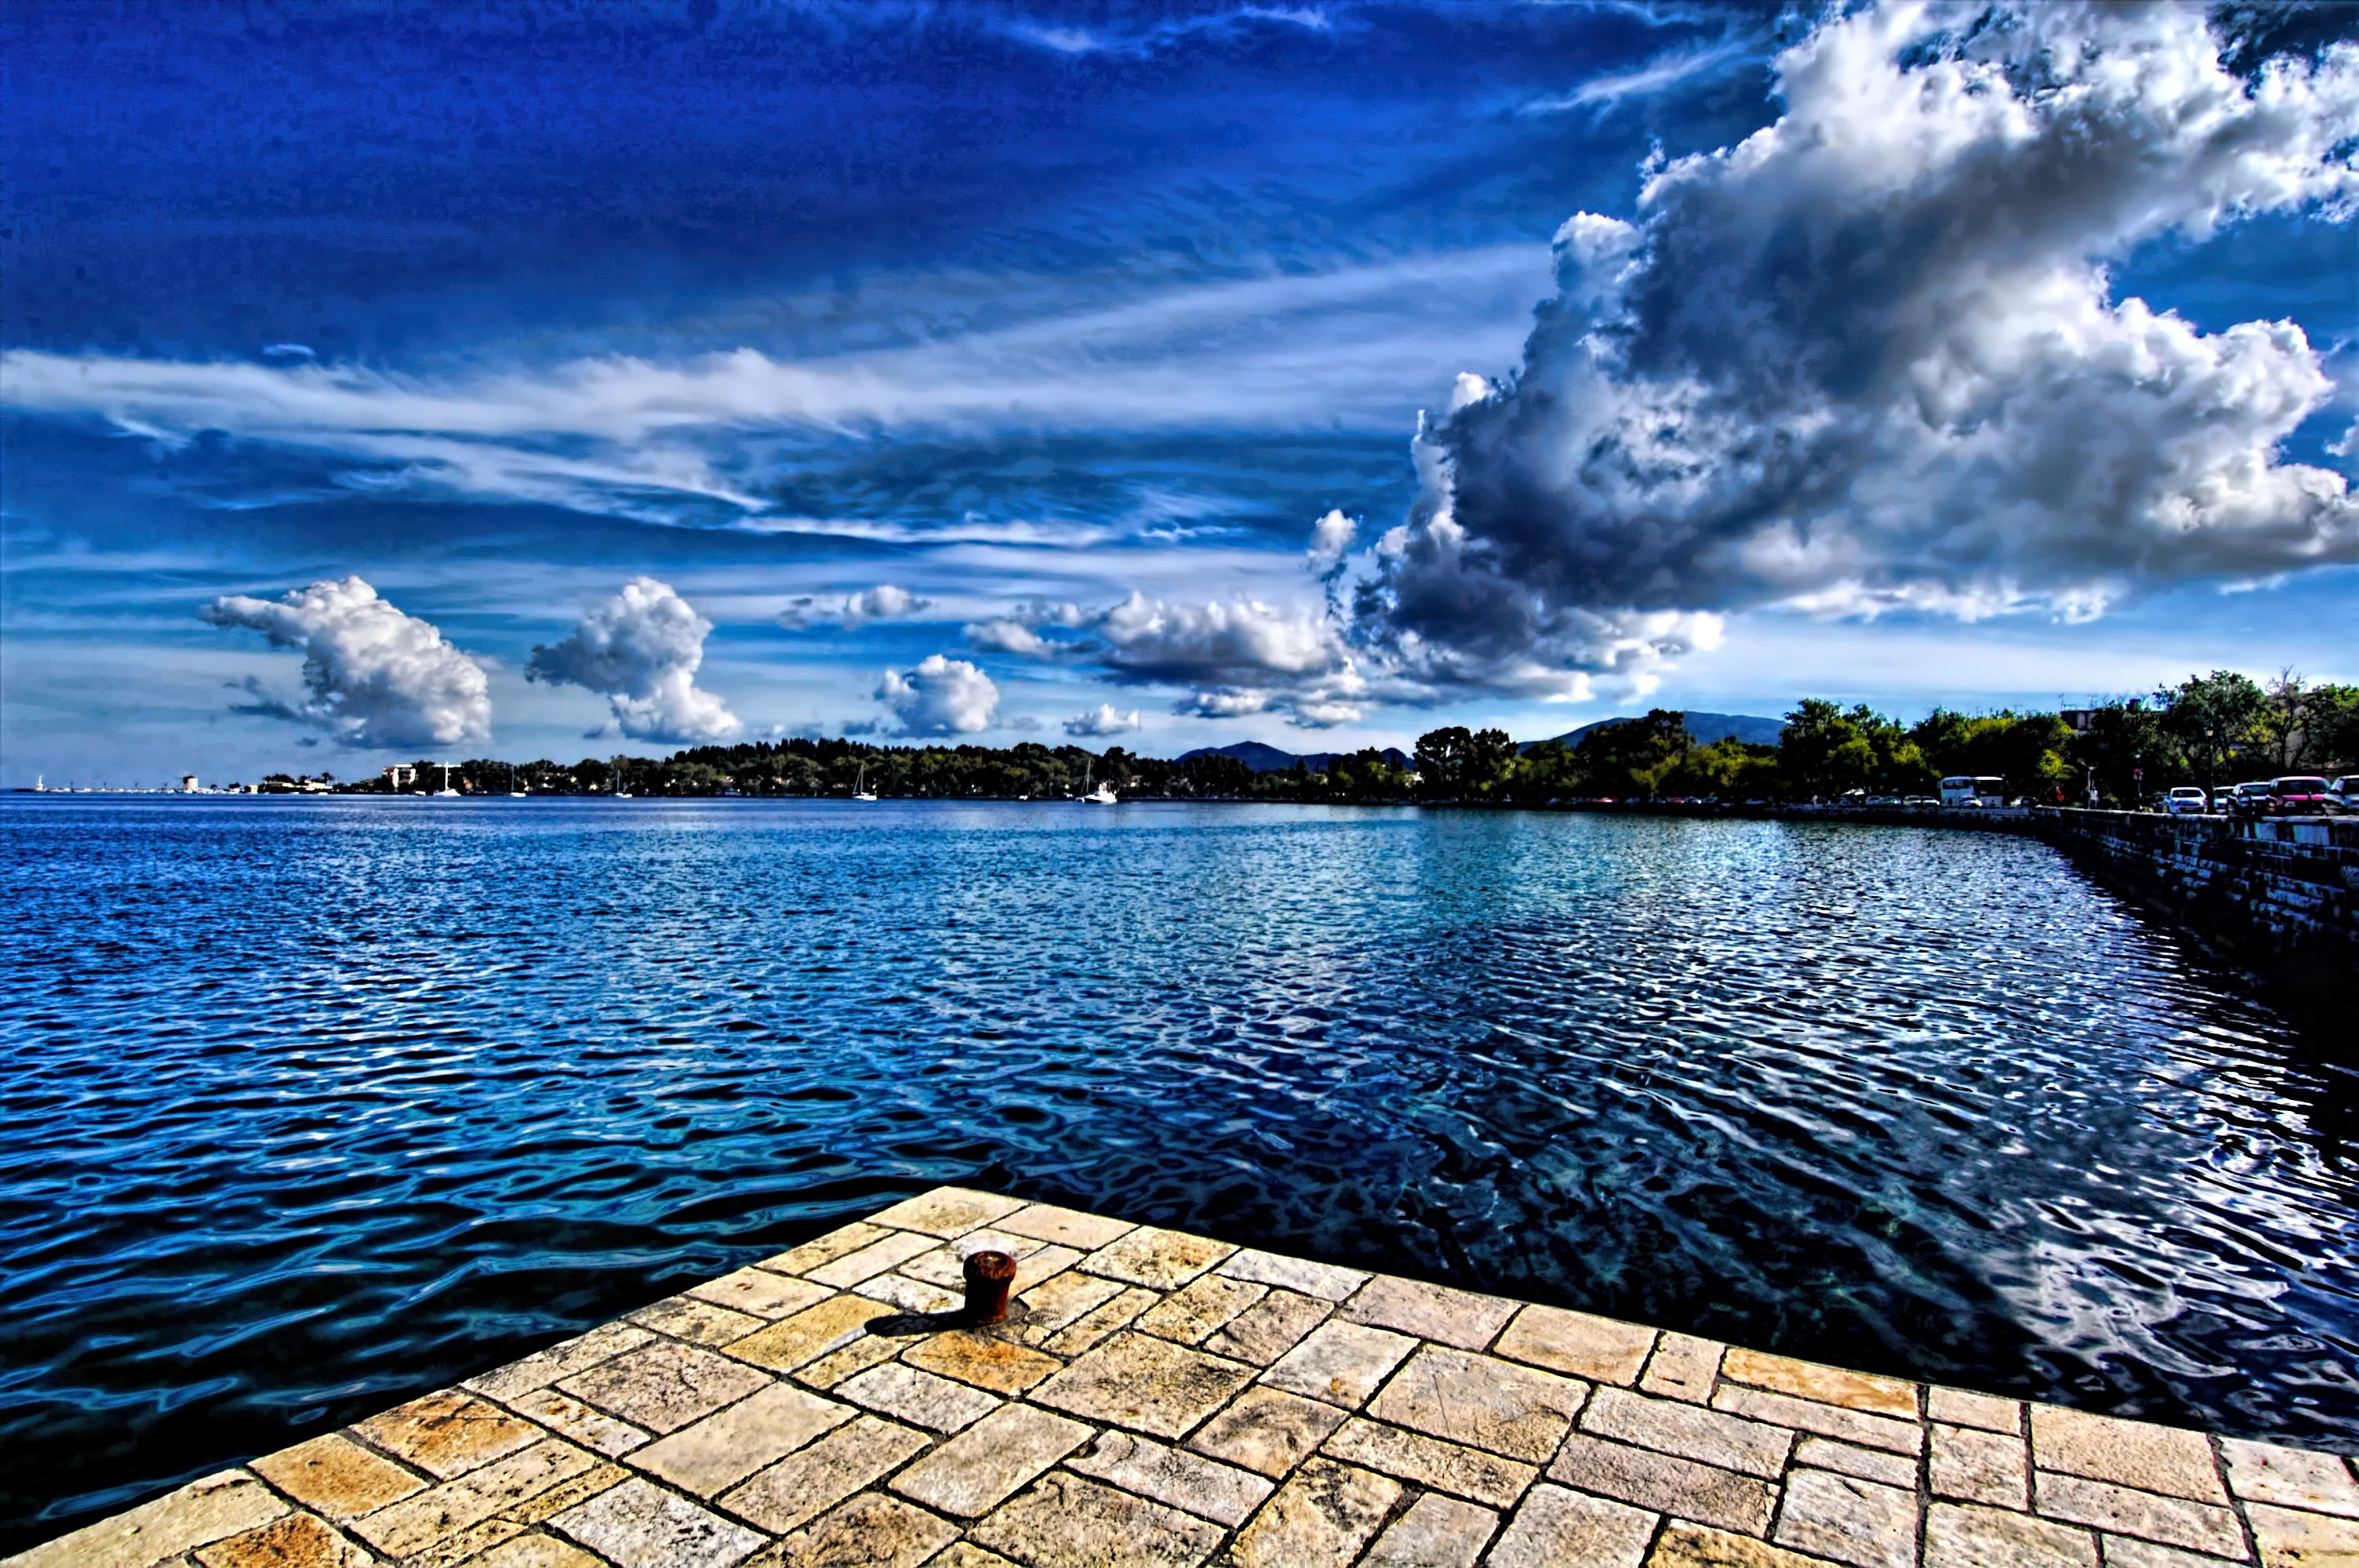
sea, coast, water, ocean, horizon, cloud, sky, sunlight, shore, wave, lake, dusk, reflection, bay, cloudscape, body of water, clouds, greece, relocation, clcyc, corfu, kerkyra